Anatolian rug

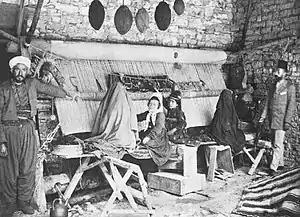
Turkish (roller beam) loom and weavers (1908).

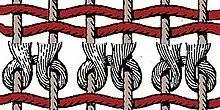
Turkish (symmetric) knot

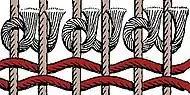
Persian (asymmetric) knot, open to the right

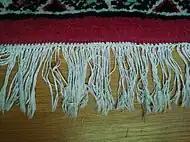
Kilim end and fringes

A variety of tools are needed in the construction of a handmade rug. A loom, a horizontal or upright framework, is needed to mount the vertical warps into which the pile nodes are knotted, and one or more shoots of horizontal wefts are woven ("shot") in after each row of knots in order to further stabilize the fabric. Wefts can be either undyed or dyed, mostly in red and blue.